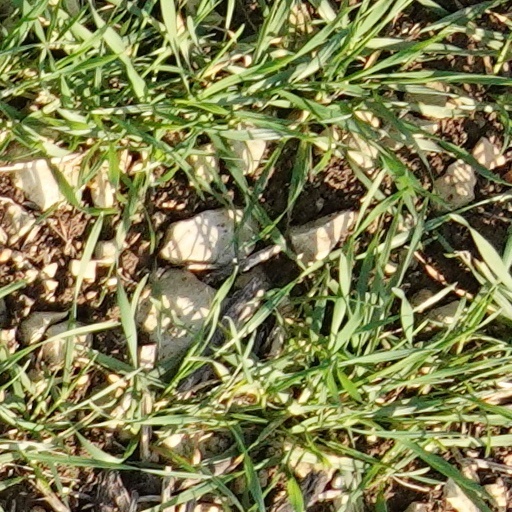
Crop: wheat